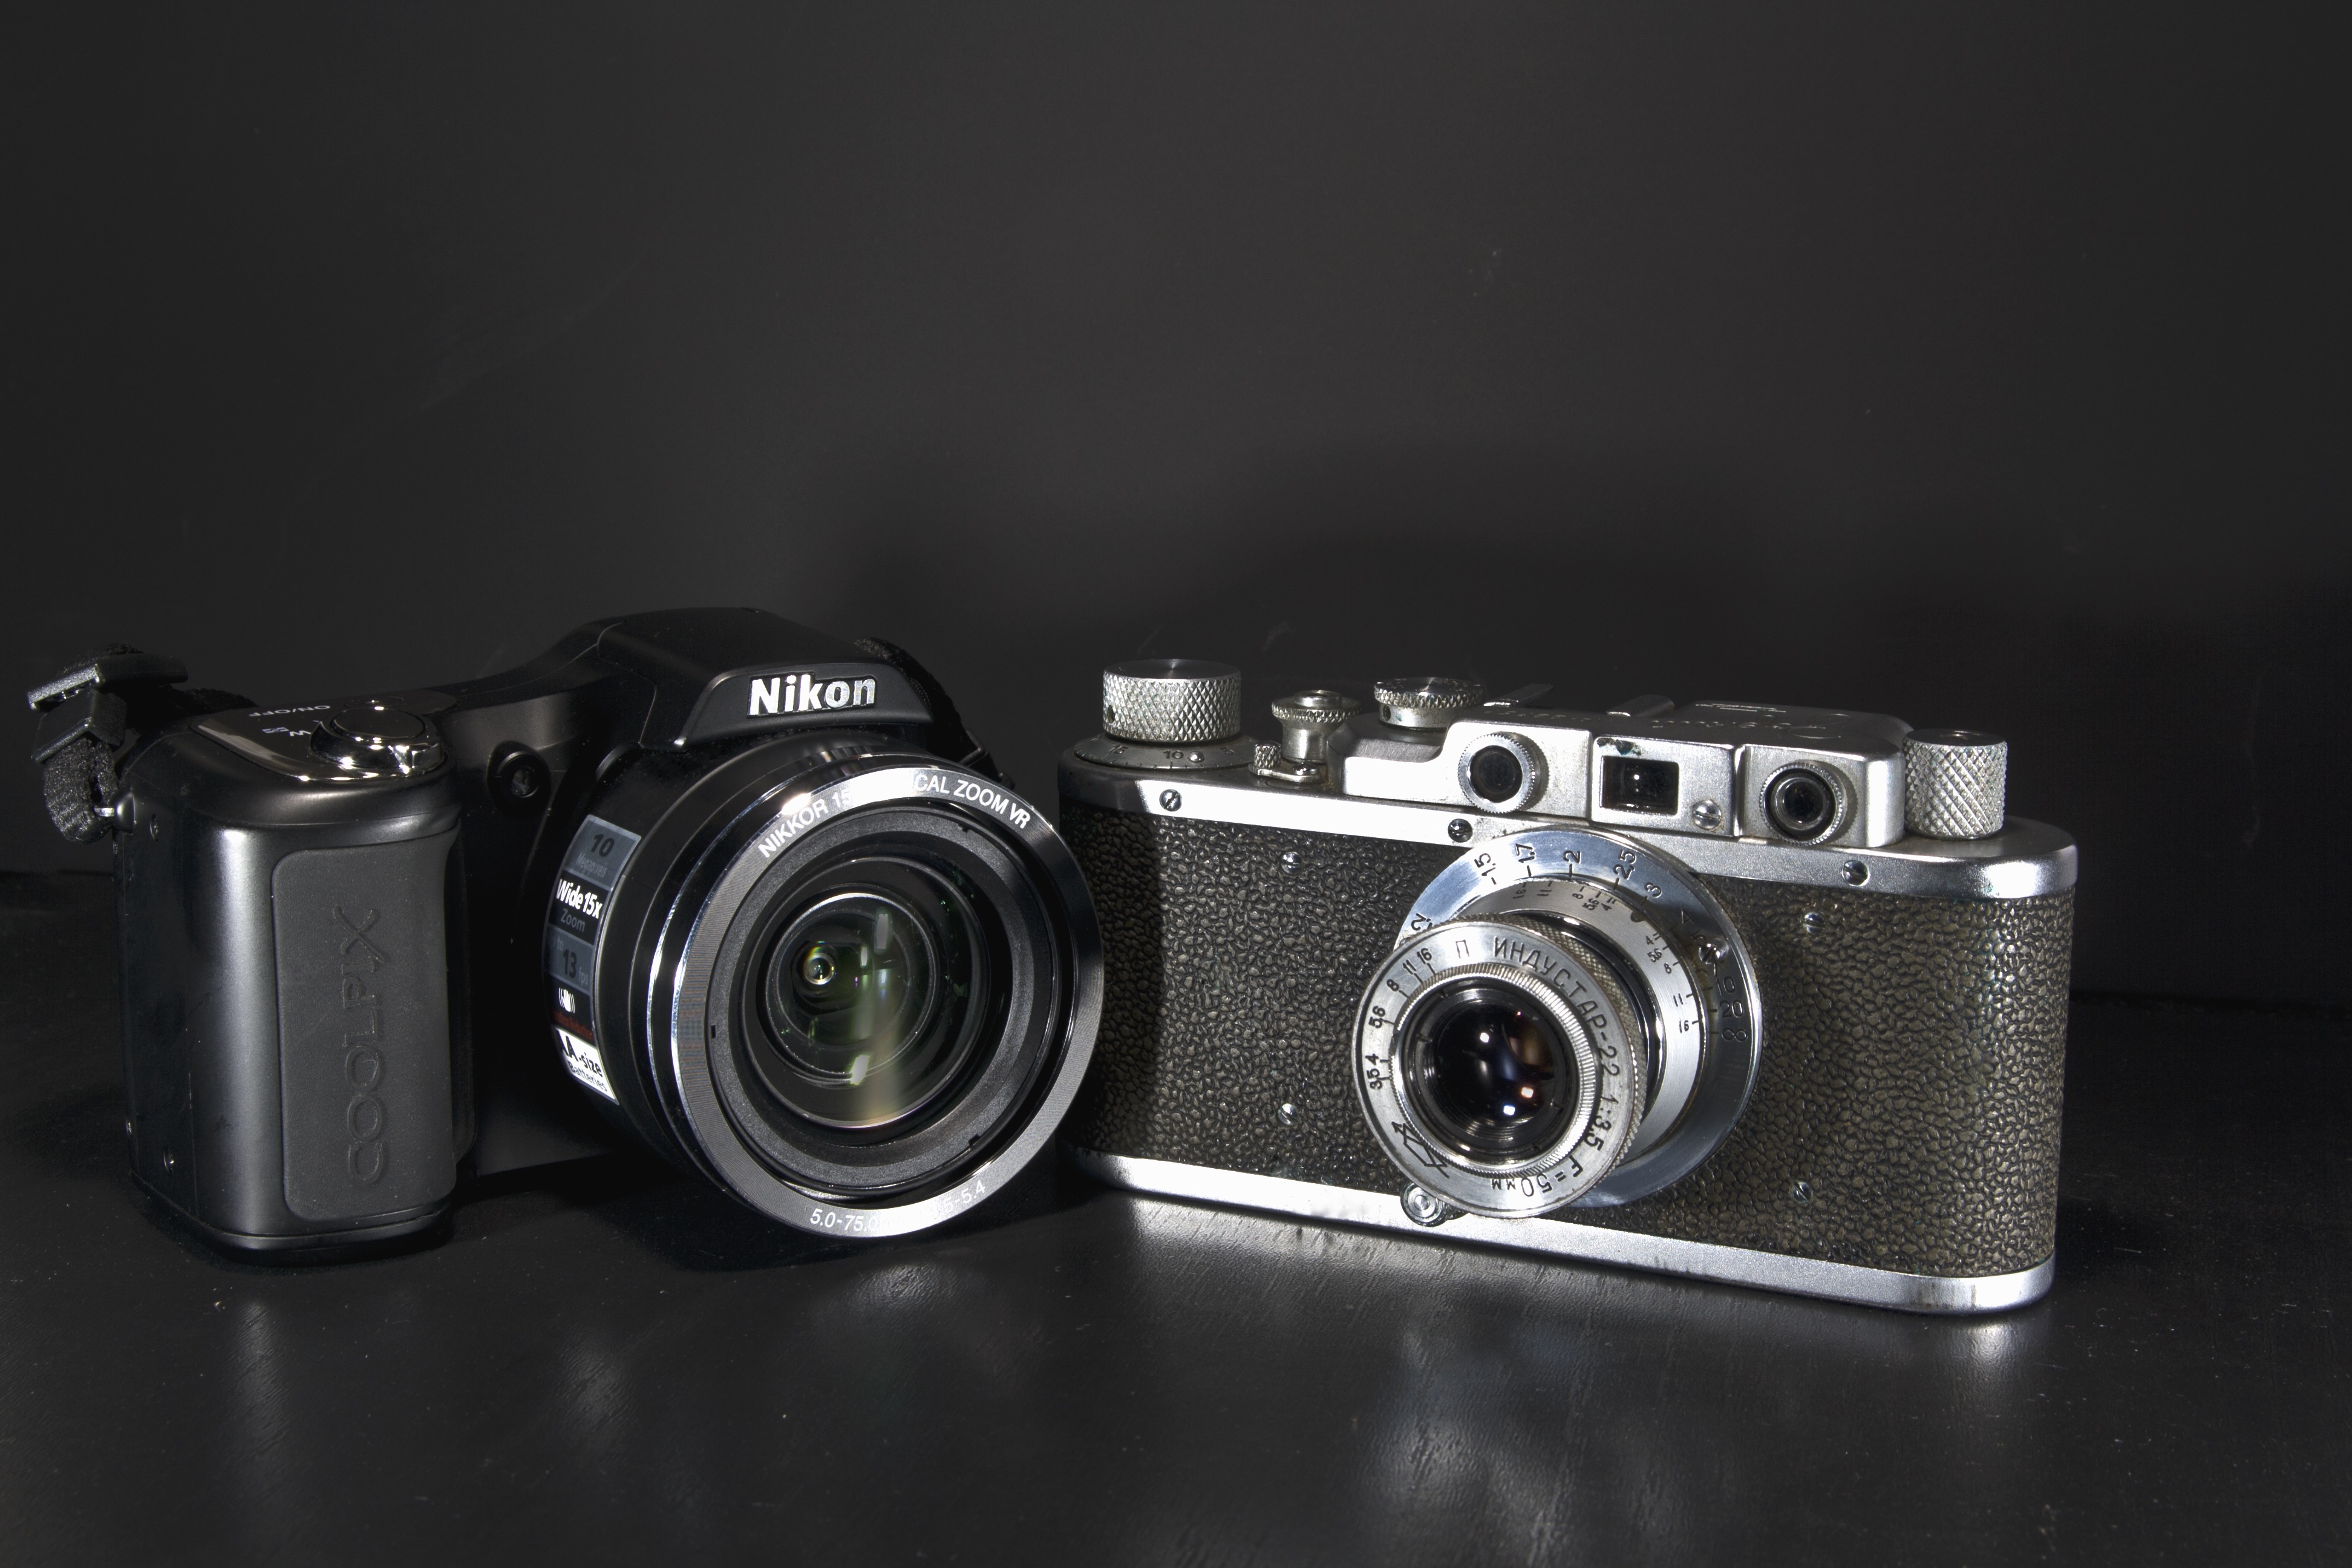
camera, photography, retro, old, photo, lens, nostalgia, reflex camera, digital camera, digital, photograph, new, images, camera lens, retro look, photo camera, digicam, ku, single lens reflex camera, cameras optics